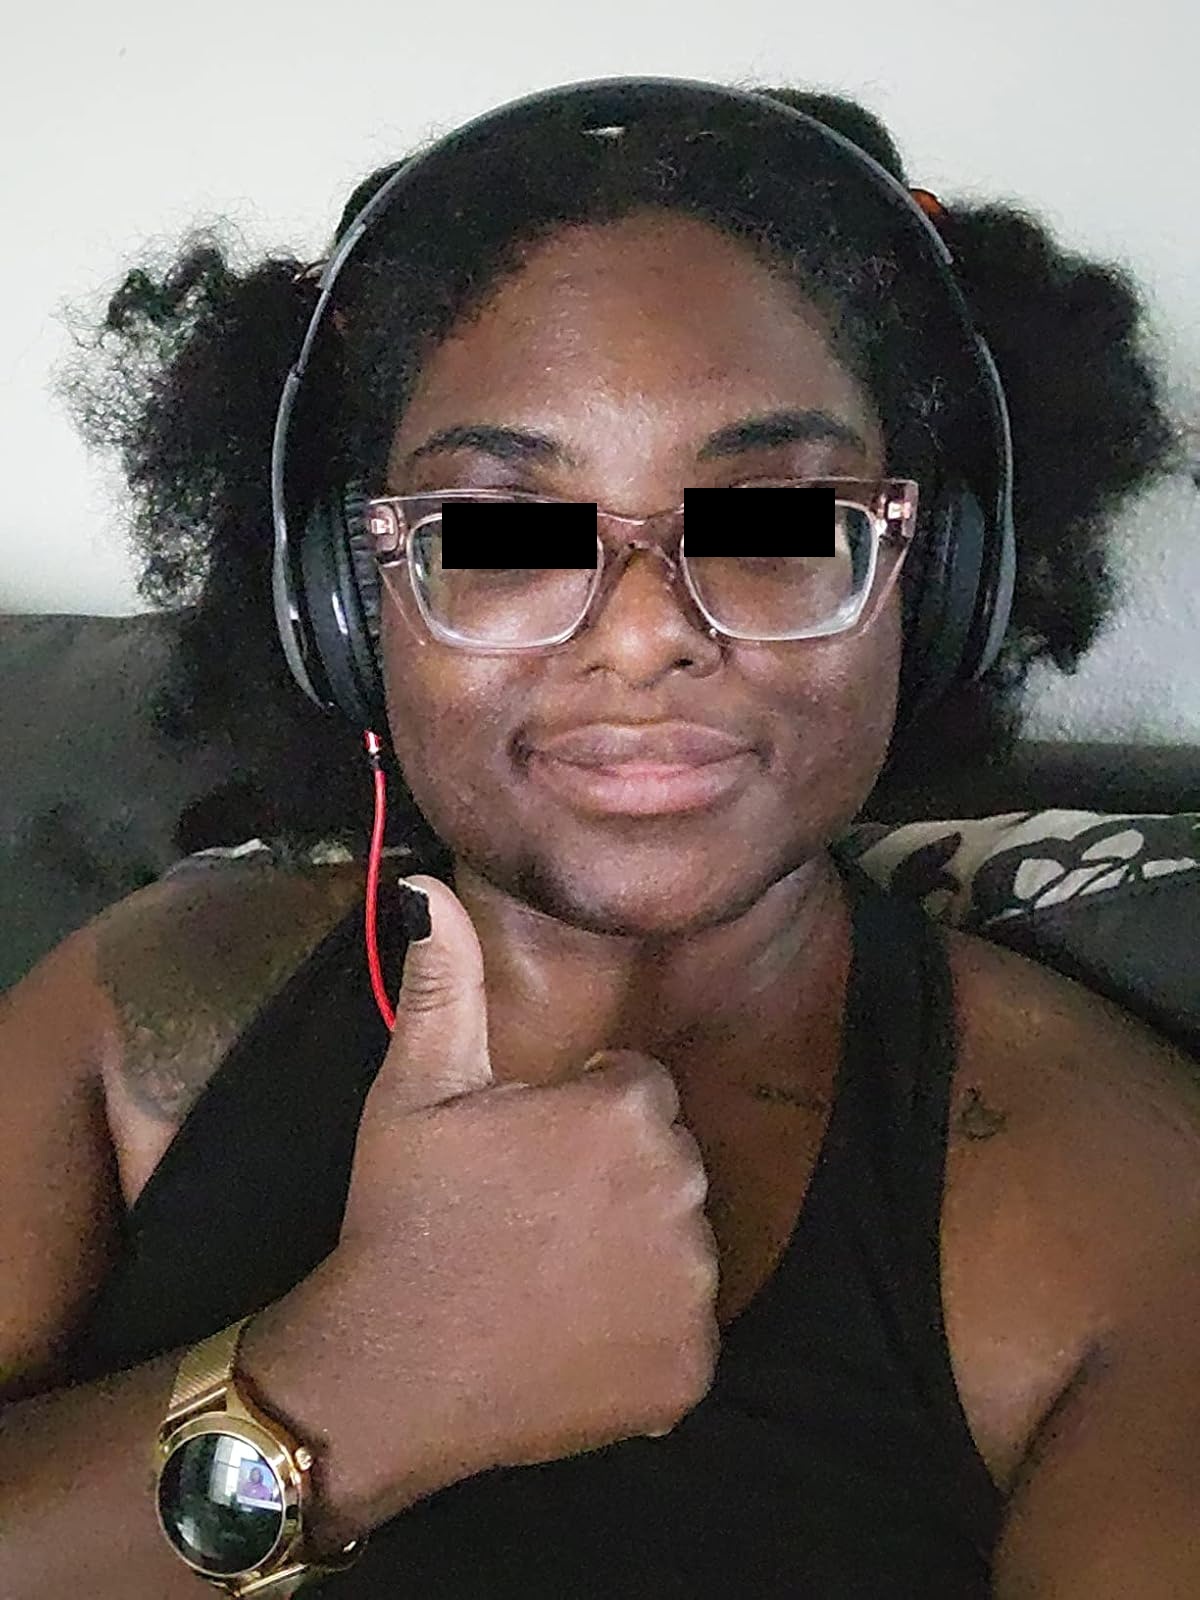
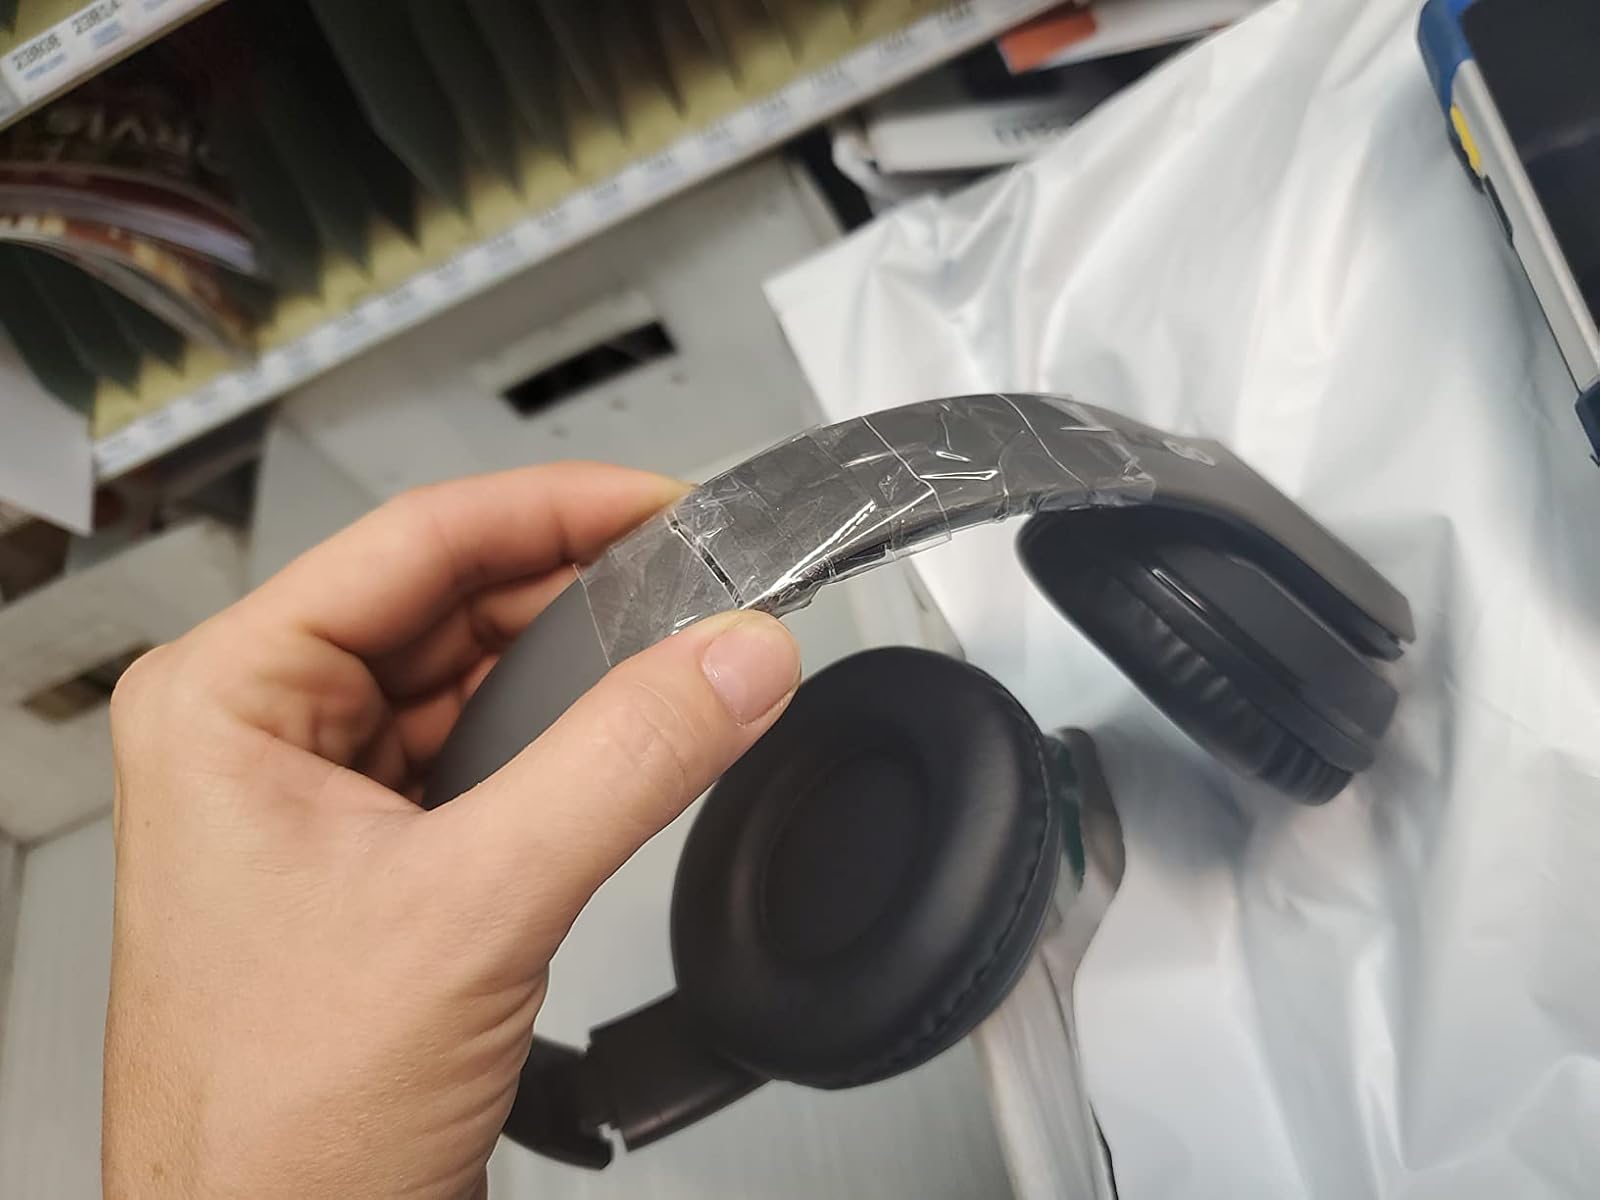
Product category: headphones
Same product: yes